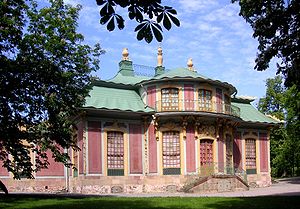
Carl Fredrik Adelcrantz / Værker i udvalg
Kina Slot
Carl Fredrik Adelcrantz var en svensk arkitekt, friherre, og Kommandør af Nordstjerneordenen. Som överintendent var han ansvarlig for kongens byggerier i tiden 1767-1795. Han regnes for en af Sveriges betydeligste rokokoarkitekter.